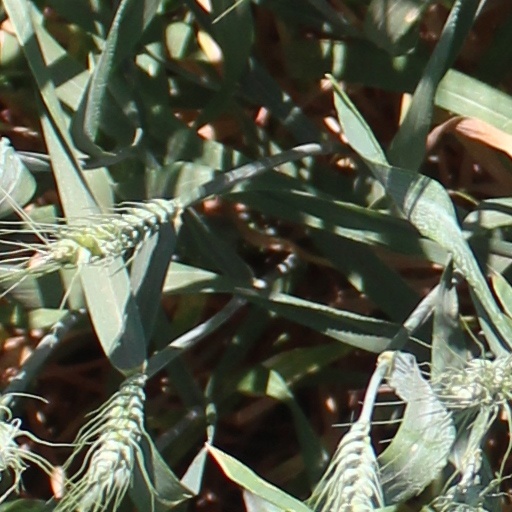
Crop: wheat